Guangjiao Temple (Nantong)

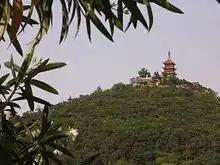
Guangjiao Temple

Guangjiao Temple is a Buddhist temple located on the top of Mount Lang, in Nantong, Jiangsu, China. The temple is dedicated to the Bodhisattva Dashizhi.